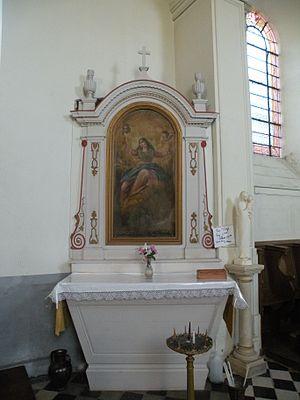
église sainte-Anne de Vaubadon
Vaubadon est une ancienne commune française, située dans le département du Calvados en région Normandie, devenue le 1ᵉʳ janvier 2016 une commune déléguée au sein de la commune nouvelle de Balleroy-sur-Drôme.